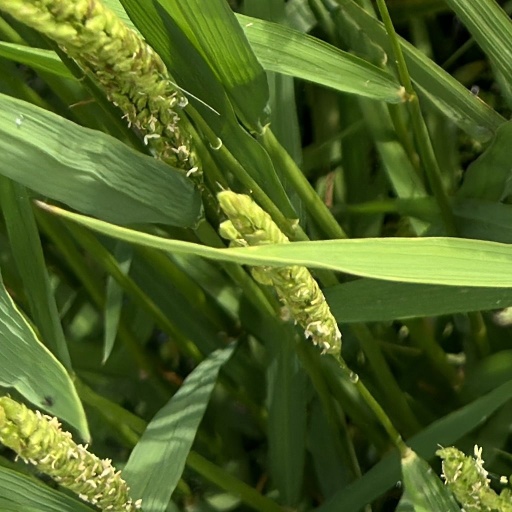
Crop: rice